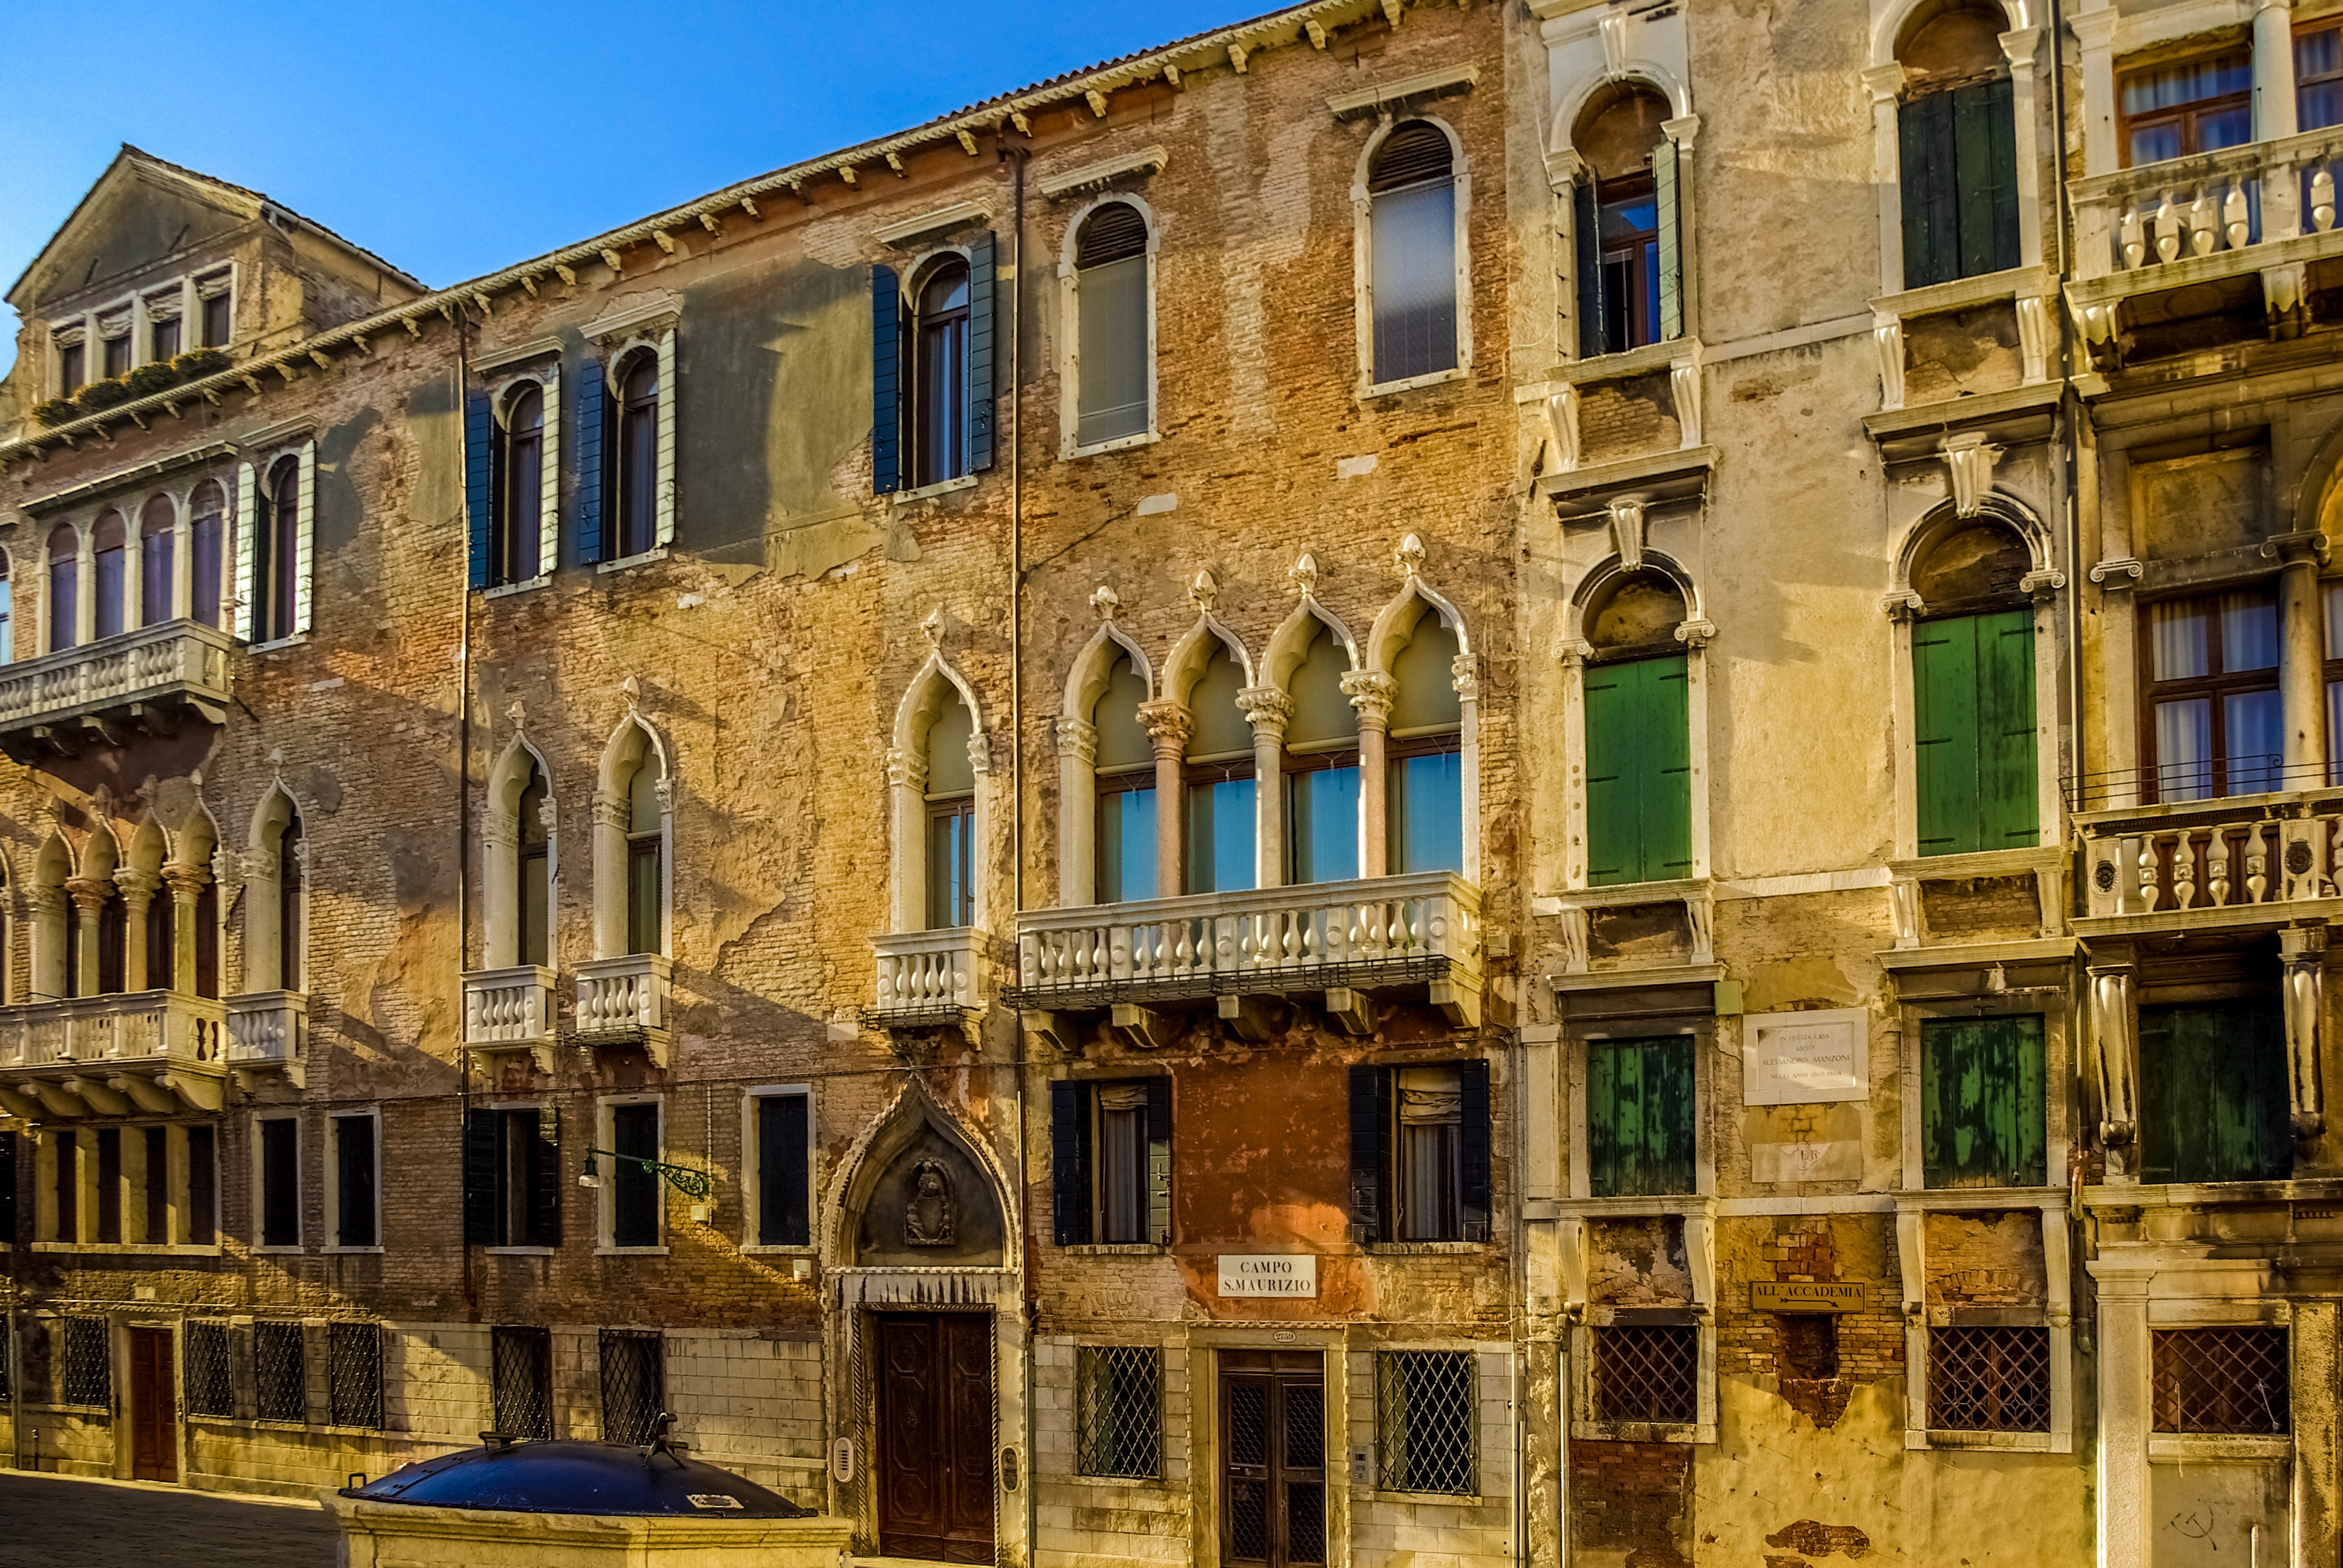
architecture, sunset, house, town, building, palace, cityscape, downtown, plaza, landmark, italy, facade, venice, venezia, campo, estate, neighbourhood, venetian